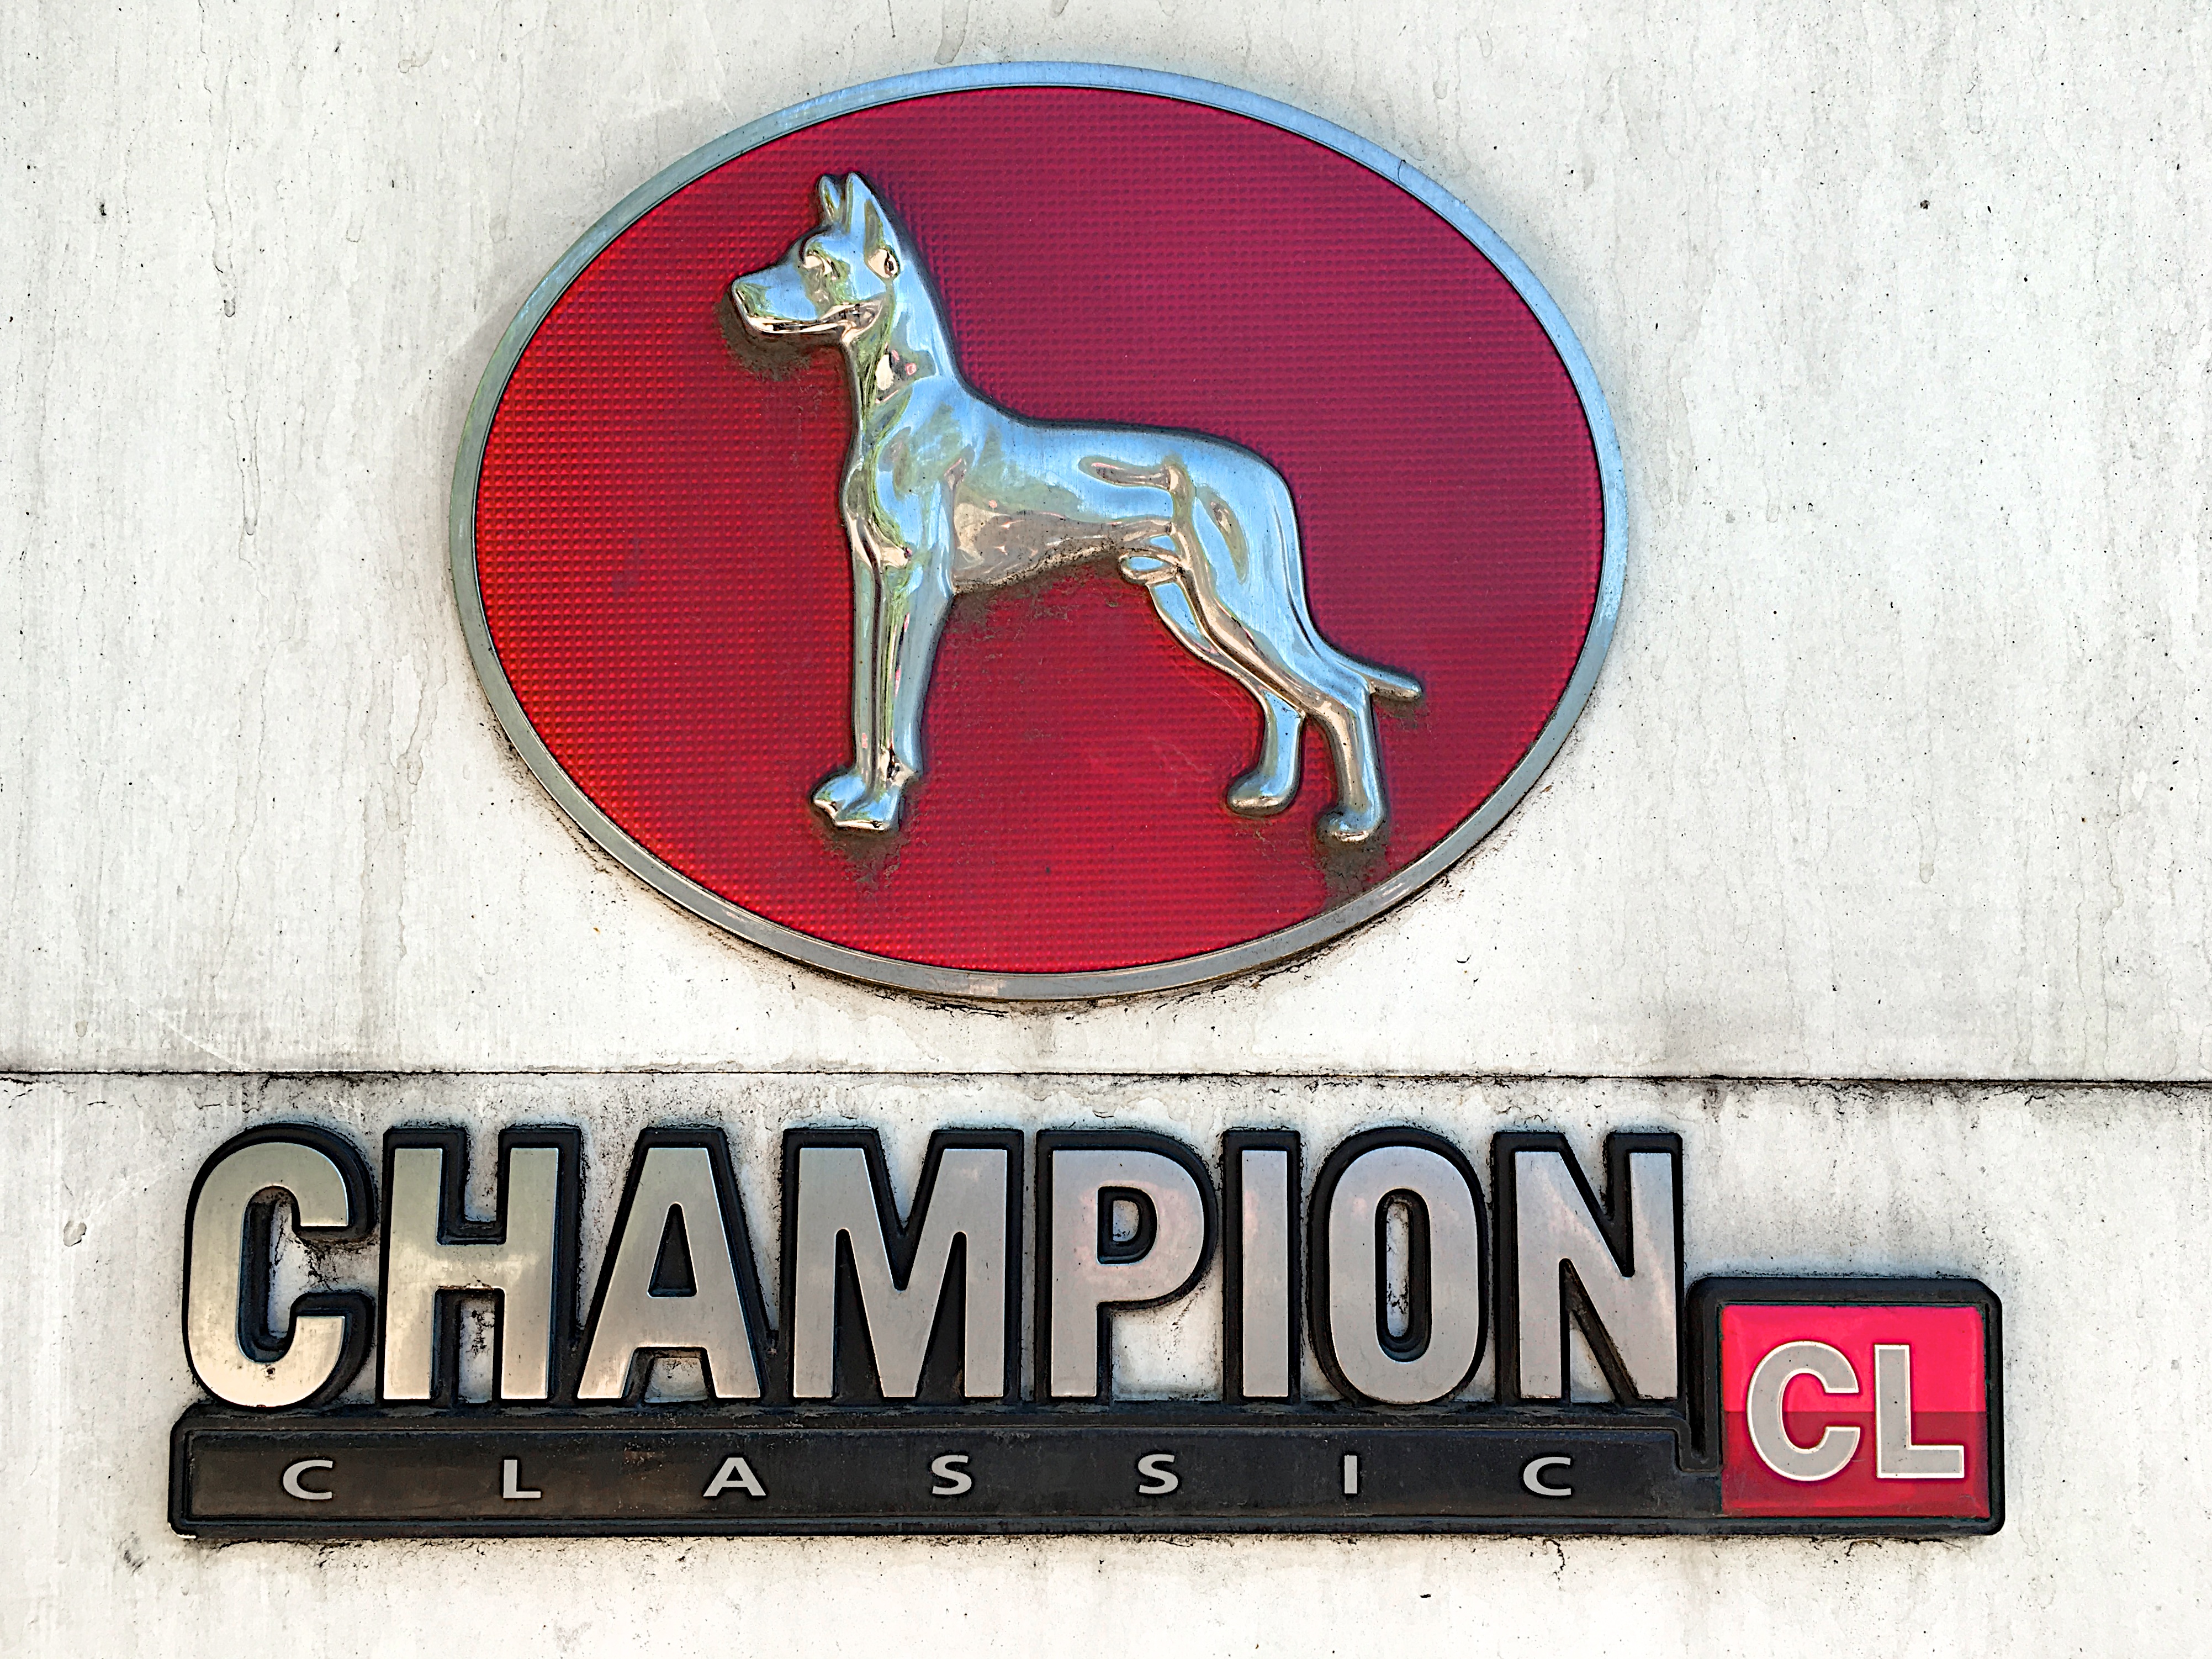
number, dog, sign, signage, font, illustration